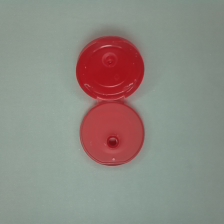
Color: red/orange/pink/fuchsia/brown
Cap type: flip-top cap